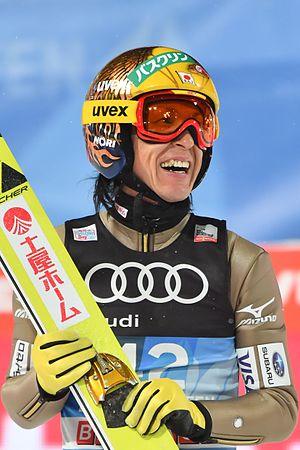
Noriaki Kasai est un sauteur à ski japonais, né le 6 juin 1972 à Shimokawa. Il remporte deux médailles d'argent olympiques à vingt ans d'écart, et détient des records de huit participations aux Jeux d’hiver ou de plus de 560 épreuves de Coupe du monde disputées depuis ses débuts en 1988.